Joseph Adna Hill

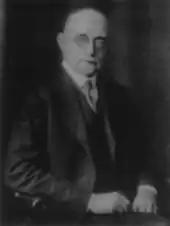
Hill as assistant director of the Census in 1921

Joseph Adna Hill was born at Stewartstown, New Hampshire on May 5, 1860. He was descended from "an elite, old-line New England family," and attended many well-regarded educational institutions. After graduating from Phillips Exeter, he attended Harvard University, graduating in 1885, and completed his graduate studies at the University of Halle (PhD) in 1892. He published "The English Income Tax with Special Reference to Administration and Method of Assessment" (1899).